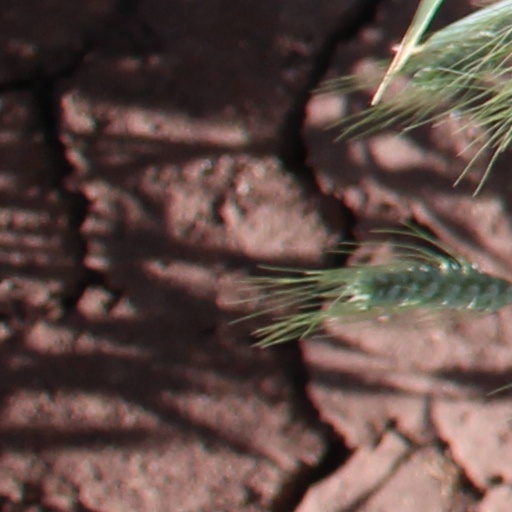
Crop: wheat